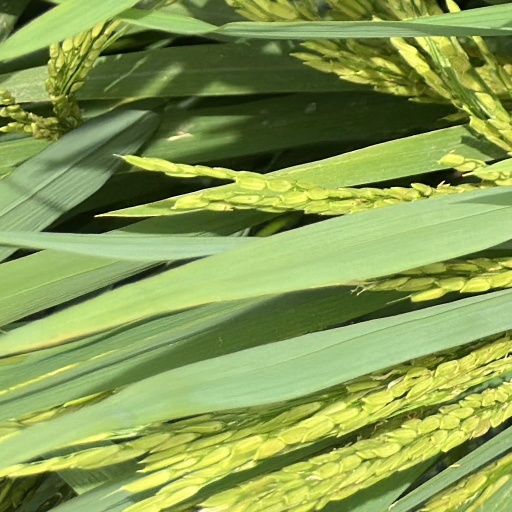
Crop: rice